Bandini Automobili

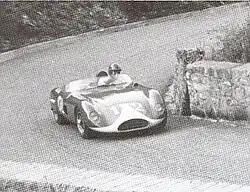
A "Saponetta" in action

The company's owner, Ilario Bandini, divided his time between design and manufacturing of the cars, and as a race driver. He entered and drove Bandinis in more than 60 races both hillclimb events and track racing, including the Mille Miglia from 1947 until 1965, achieving 19 first-place finishes and 18 podiums in the 750 cc and 1000 cc classes. In 1953 750 Siluro driven by Massimo Bondi won the Trofeo Franco Mazzotti on the Mille Miglia.